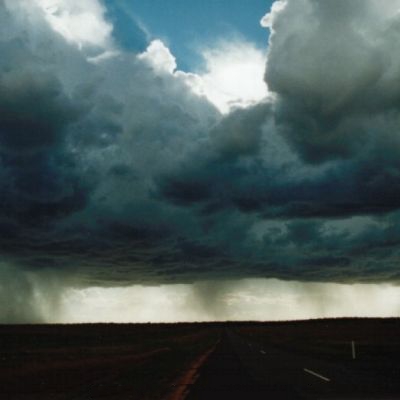
Cloud type: Cumulonimbus (Cb)